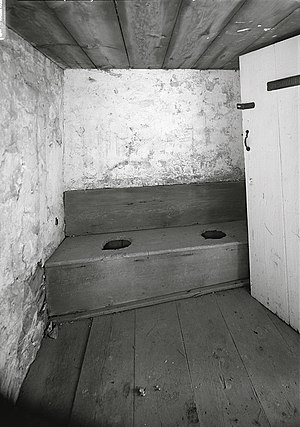
Das / Billedgalleri
Et das eller lokum er betegnelsen for en bygning med det formål, at mennesker kan træde af på naturens vegne, for at komme af med afføring og urin, og kunne gøre det i ly for vejr og vind samt nysgerrige blikke. Forskellen på et das og et toilet er, at et toilet benytter vand til at skylle affaldsstofferne væk. Der findes mange kælenavne for dasset, de fleste er synonyme med dassets arkitektoniske udforming; alt fra det folkelige det lille hus over latrin til det vulgære skideskur. I områder uden kloakering er dasset udbredt som fx i den tredje verden.